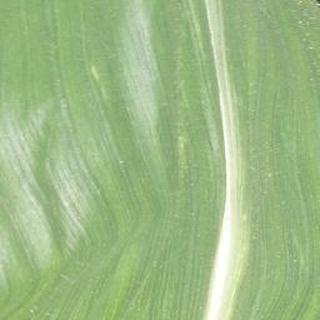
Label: healthy_corn